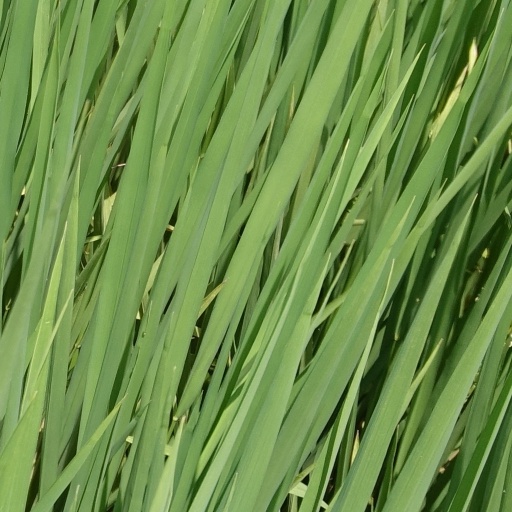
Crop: rice